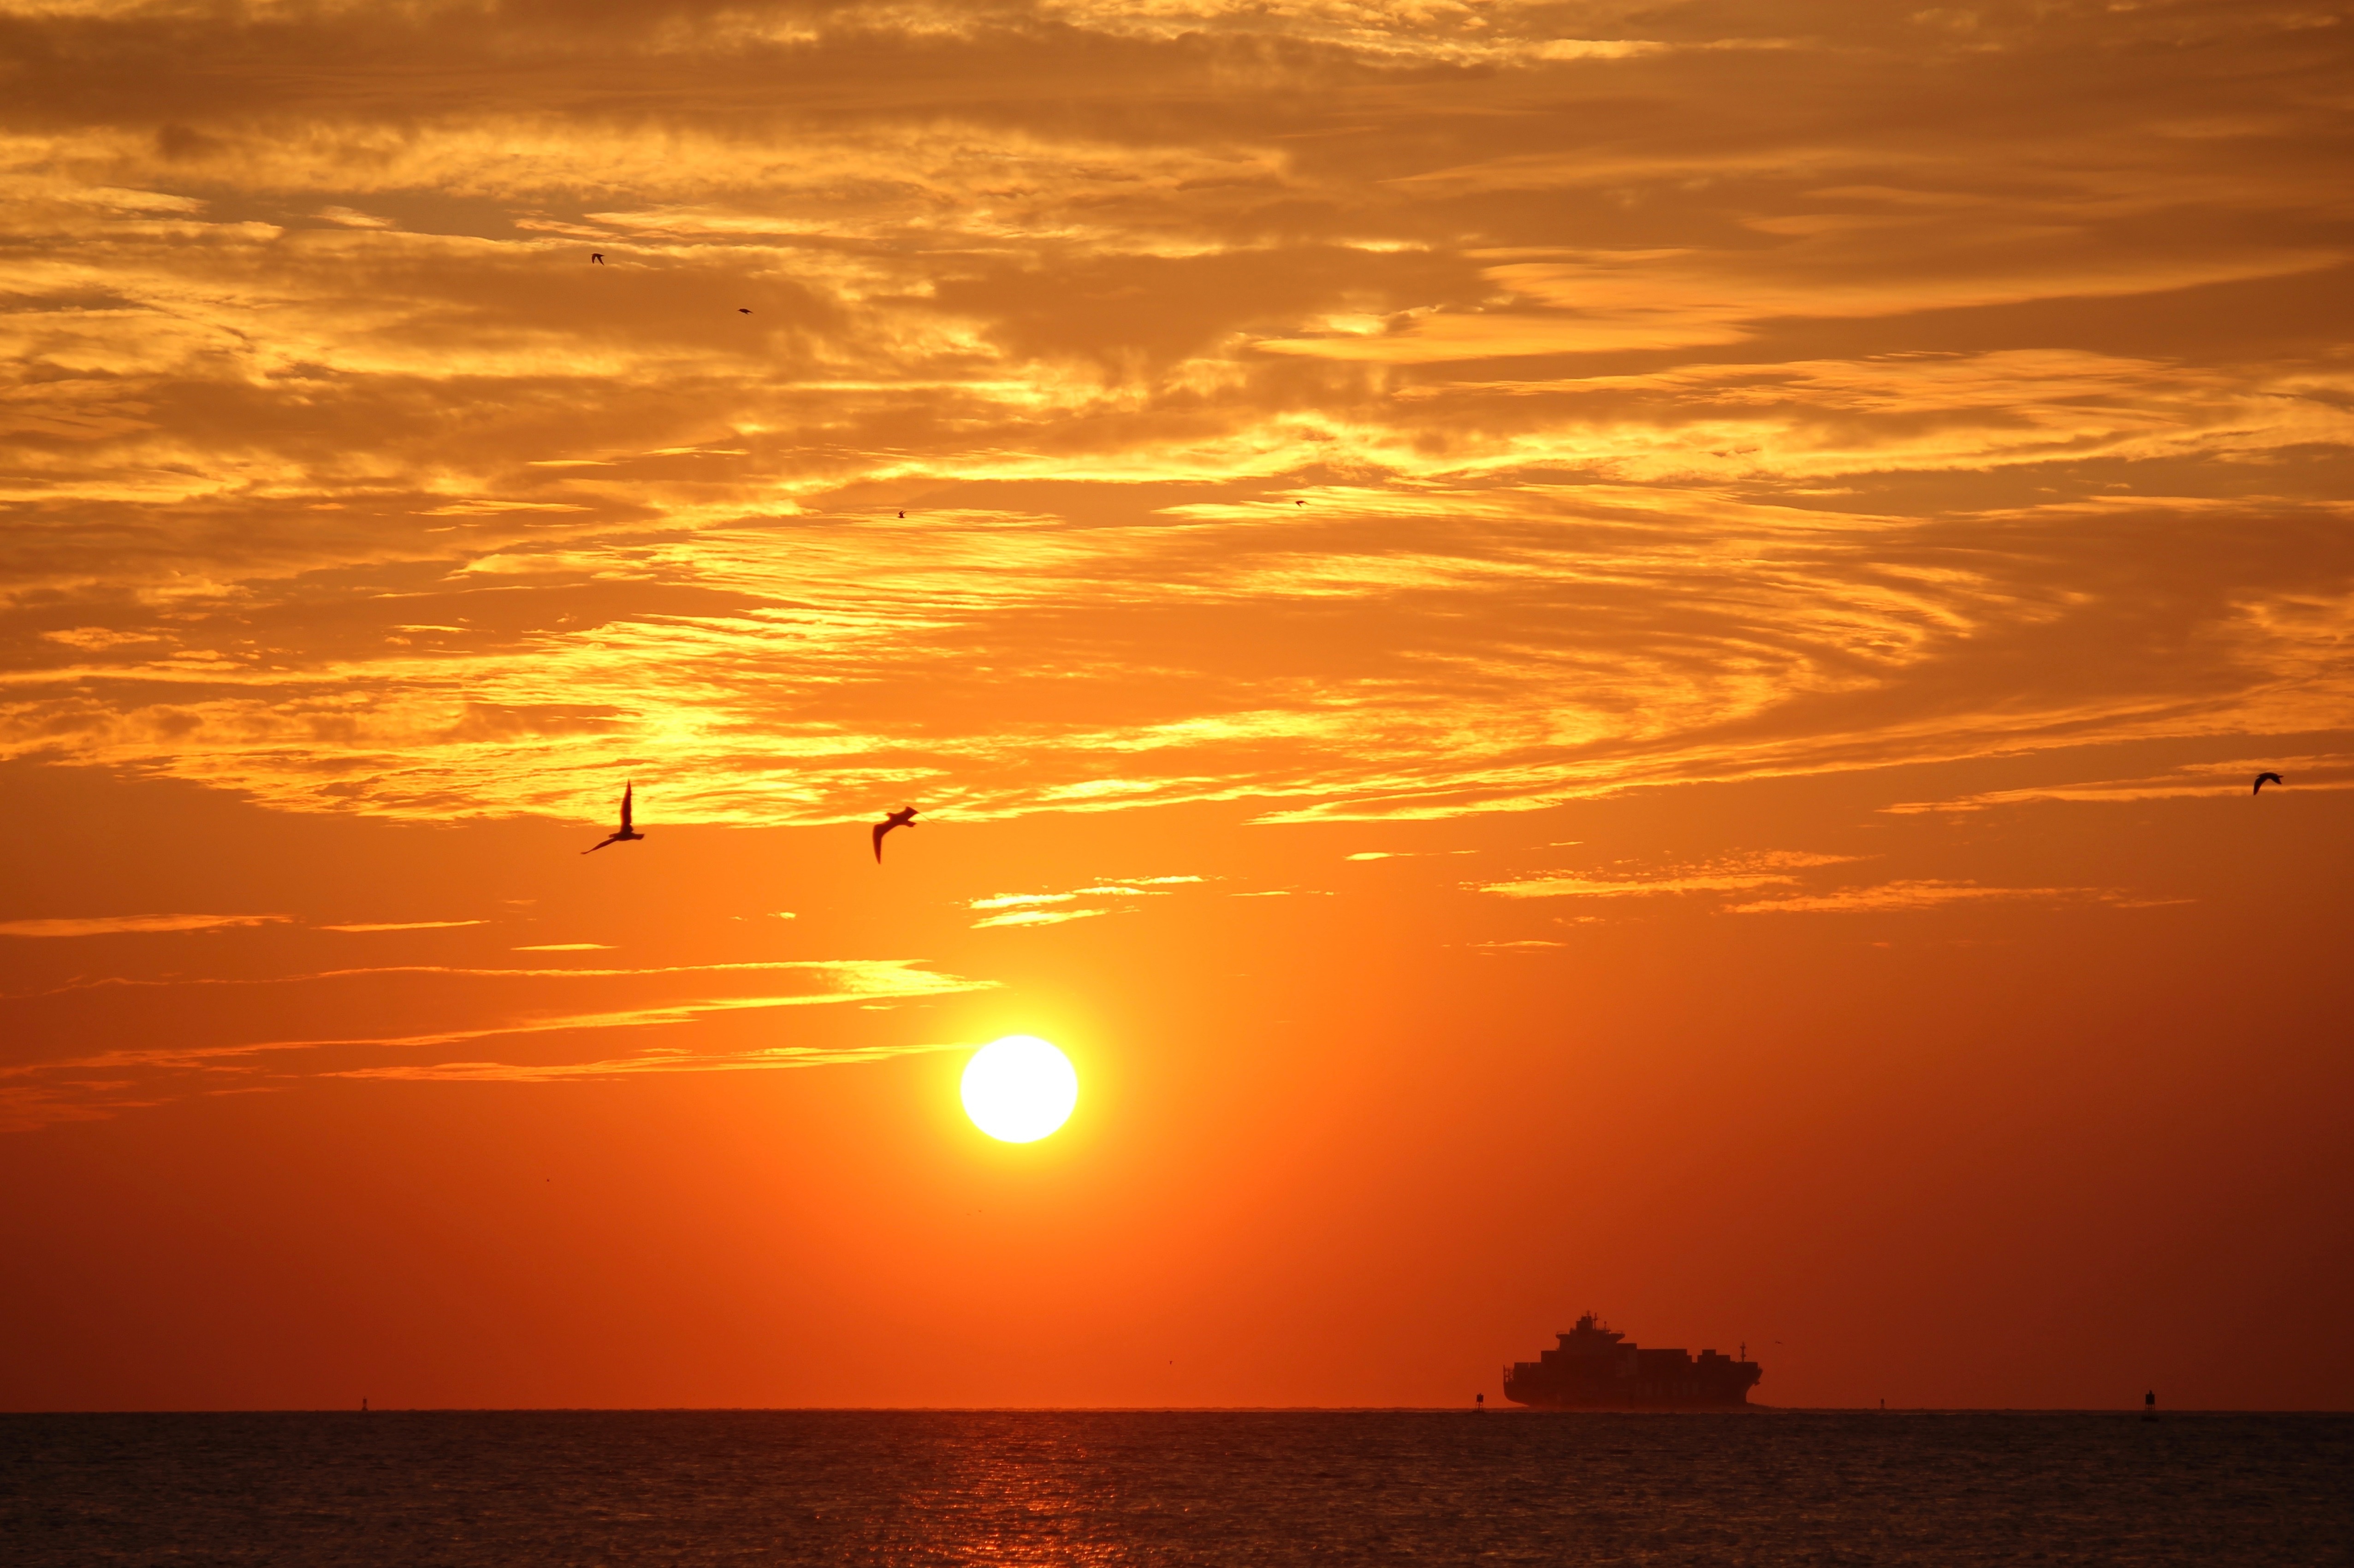
sea, ocean, horizon, sky, sun, sunrise, sunset, sunlight, morning, dawn, atmosphere, dusk, evening, afterglow, red sky at morning